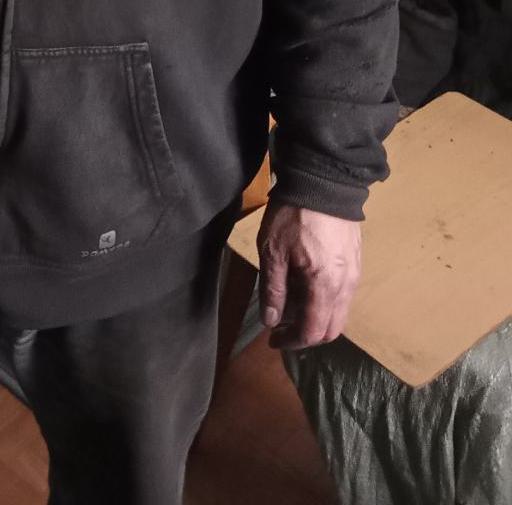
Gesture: no_gesture